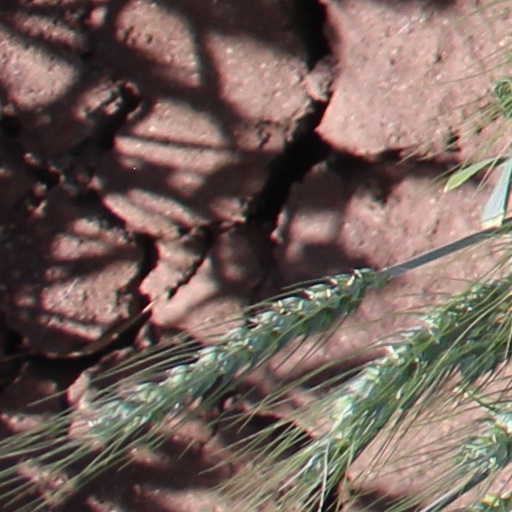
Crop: wheat